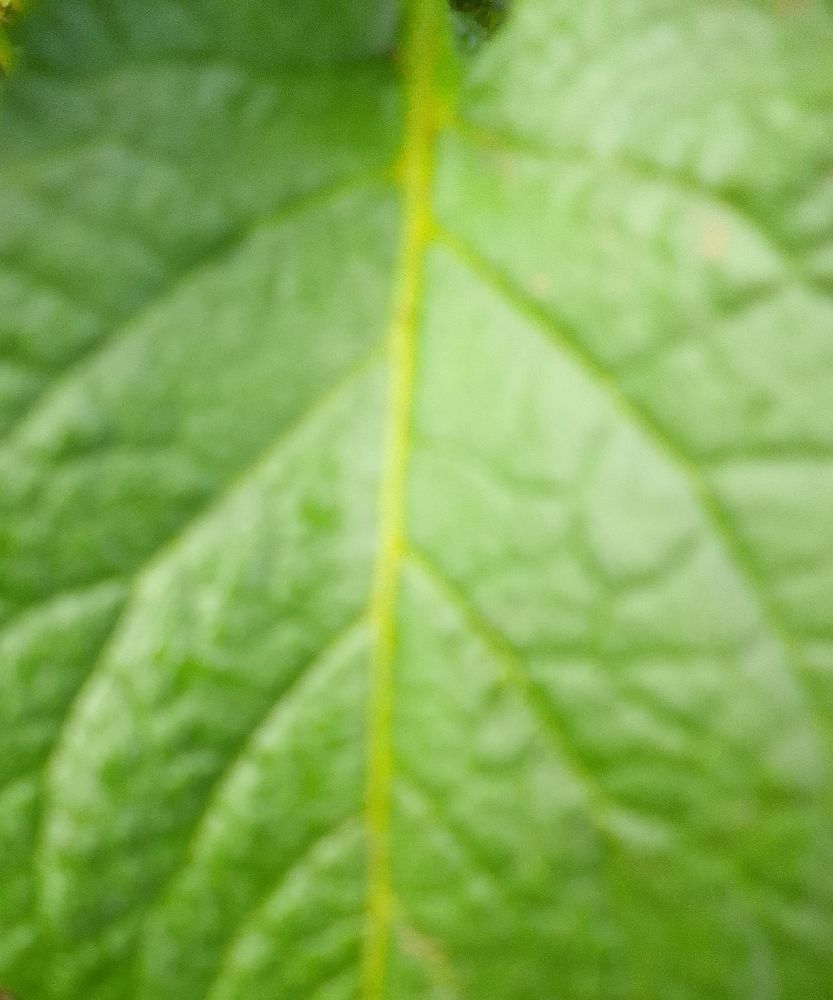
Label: Healthy